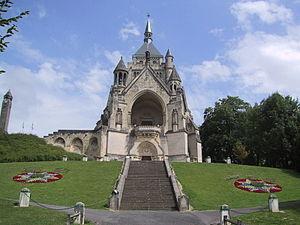
Chapelle de fr:Dormans, mémorial des batailles de la Marne, avec la fr:lanterne des morts sur la gauche.
Dormans est une commune française, située dans le département de la Marne en région Grand Est.
La liste des édifices labellisés « Patrimoine du XXᵉ siècle » de la Marne recense de manière exhaustive les édifices disposant du label officiel français « Patrimoine du XXᵉ siècle » situés dans le département français de la Marne. Chacun de ces édifices est accompagné de sa notice sur la base Mérimée et de sa date de labellisation.